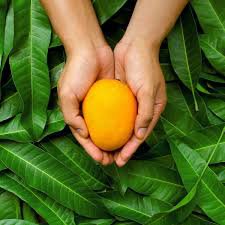
Label: Mango